Bhalchandra Nemade

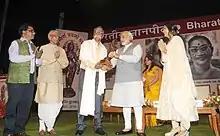
The prime minister Narendra Modi presenting the 50th Jnanpith Award to Bhalchandra Nemade on 25 April 2015

Nemade wrote his first novel "Kosala" in 1963. It is a fictitious autobiographical novel of one Pandurang Sangvikar, a youth from rural Maharashtra who studies in a college in Pune; but it is loosely based on Nemade's own life in his youth.